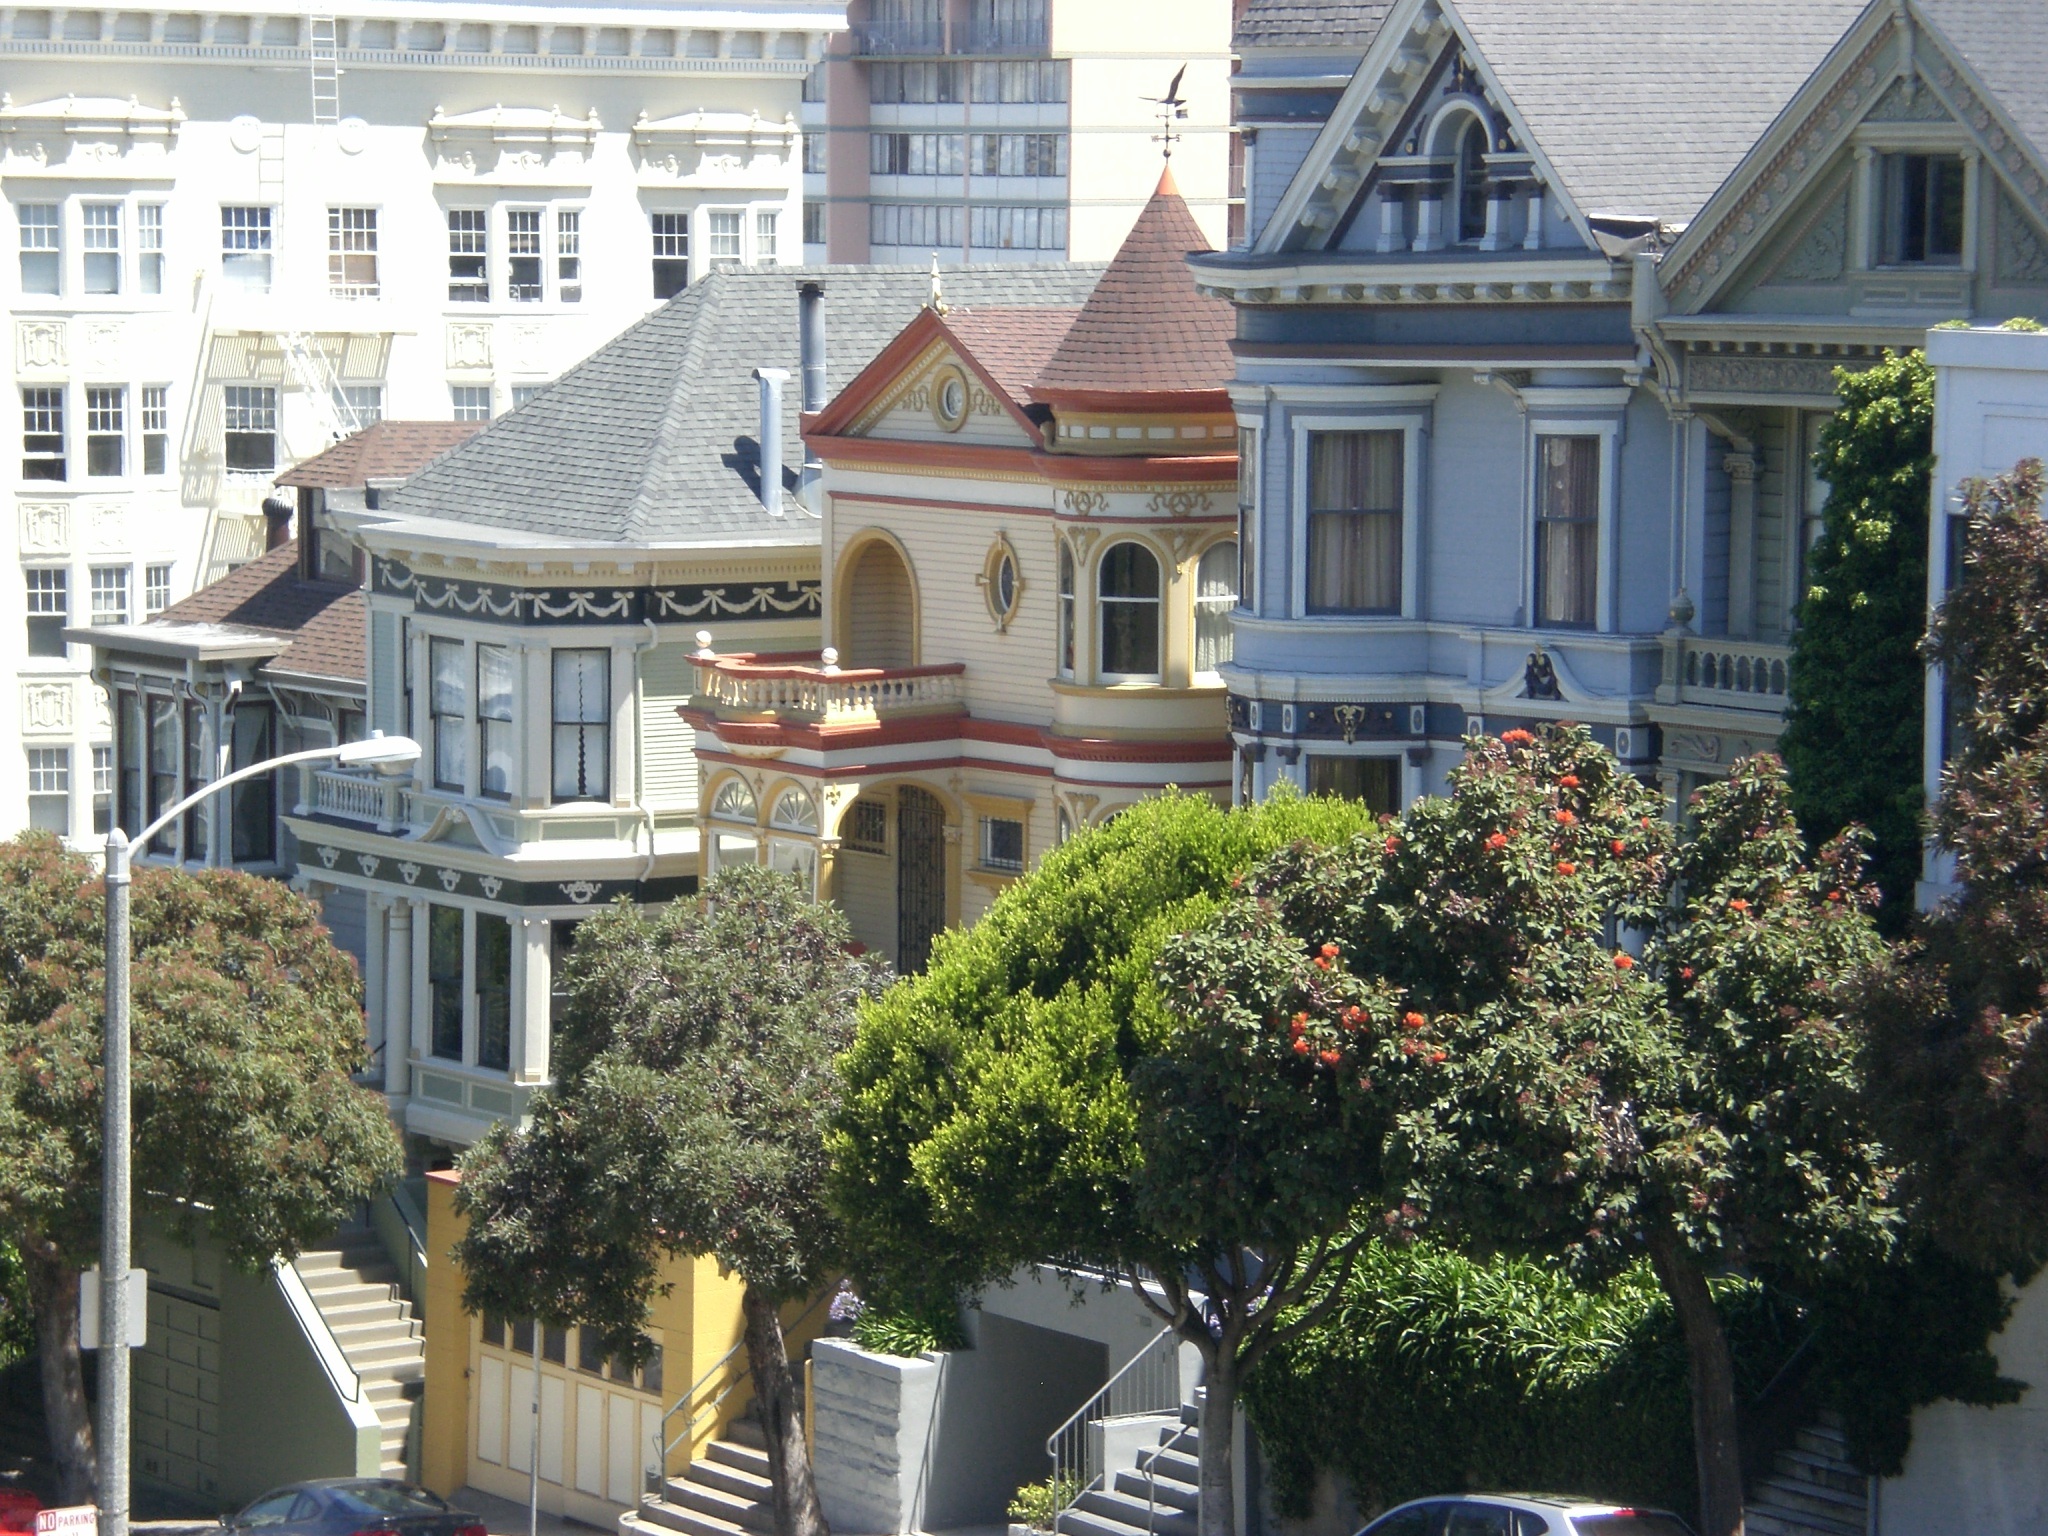
tree, architecture, mansion, house, town, building, city, home, downtown, san francisco, suburb, facade, property, apartment, california, estate, condominium, neighbourhood, victorian house, residential area, human settlement, painted ladies